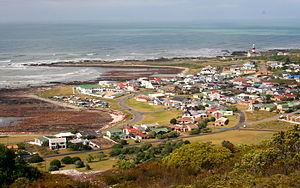
La Municipalité locale de Cape Agulhas est une municipalité locale du district municipal de l'Overberg dans la province du Cap-Occidental en Afrique du Sud. Le siège de la municipalité est situé dans la ville de Bredasdorp.